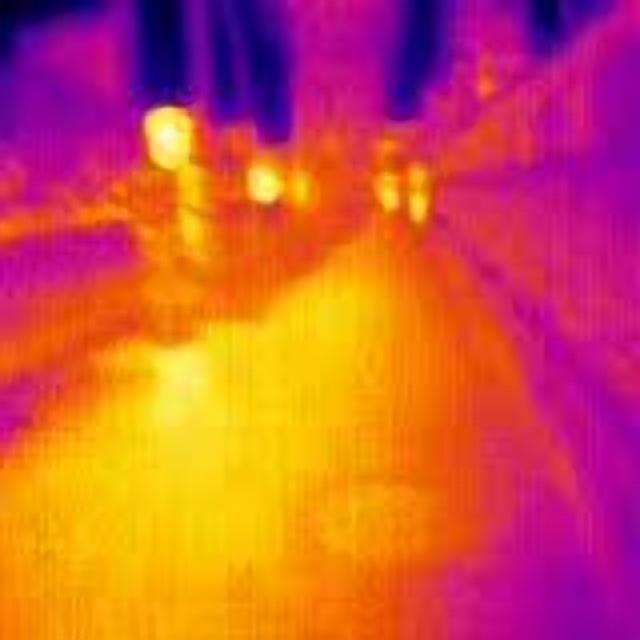
Detected objects:
label: person